San Bernardino in Panisperna

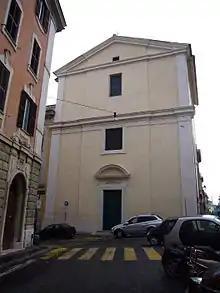
San Bernardino a Panisperna

San Bernardino in Panisperna or Panispermia or San Bernardino ai Monti or San Bernardino da Siena ai Monti is a small Roman Catholic church in Rome. It is found across from the church of Sant'Agata dei Goti on via Panisperna in the Rione Monti.